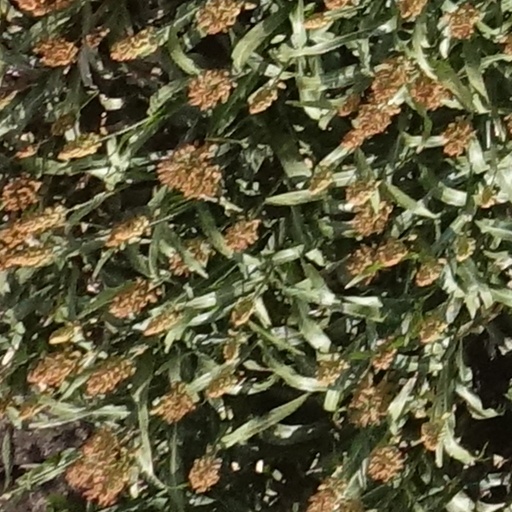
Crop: sorghum